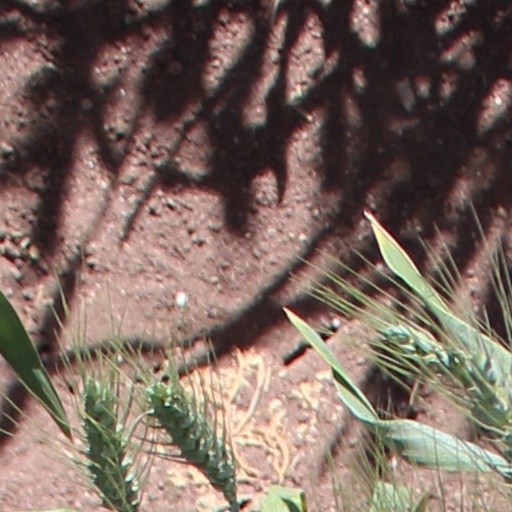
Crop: wheat